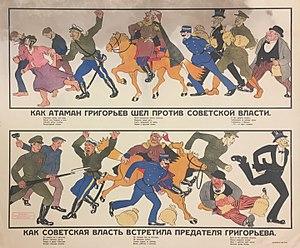
Nikifor Alexandrovitch Grigoriev fut un officier de l’armée impériale russe devenu colonel de l’armée de la République populaire ukrainienne puis commandant de division de l’armée rouge d'Ukraine contre laquelle il finit par se révolter en 1919. Antisémite, Grigoriev est responsable de nombreux pogroms dans le sud de l’Ukraine.